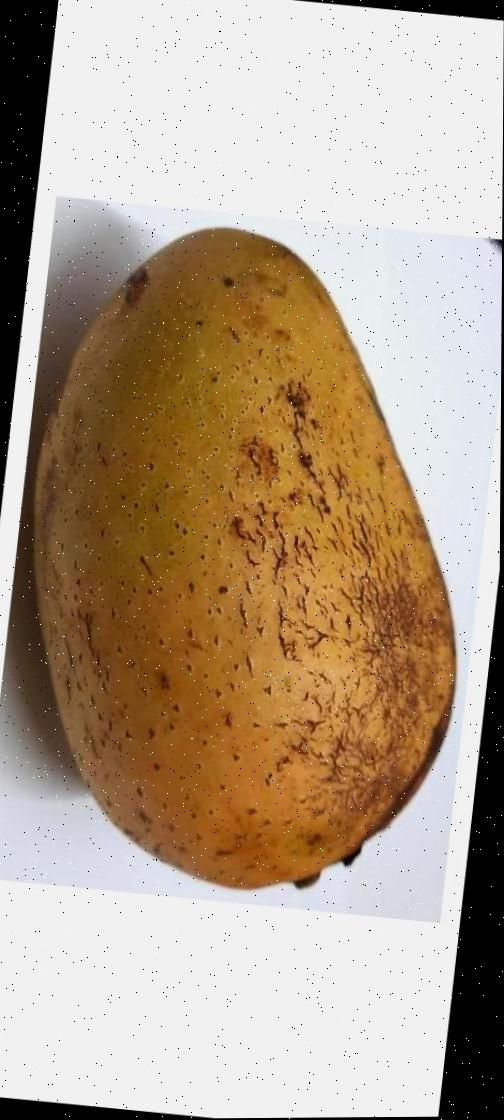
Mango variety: Ashshina Classic